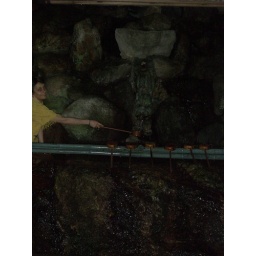
Dragon mountain stream water near Temple in Kamatsu